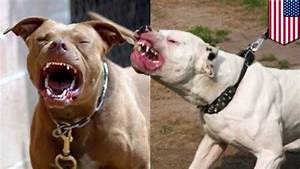
Label: dog